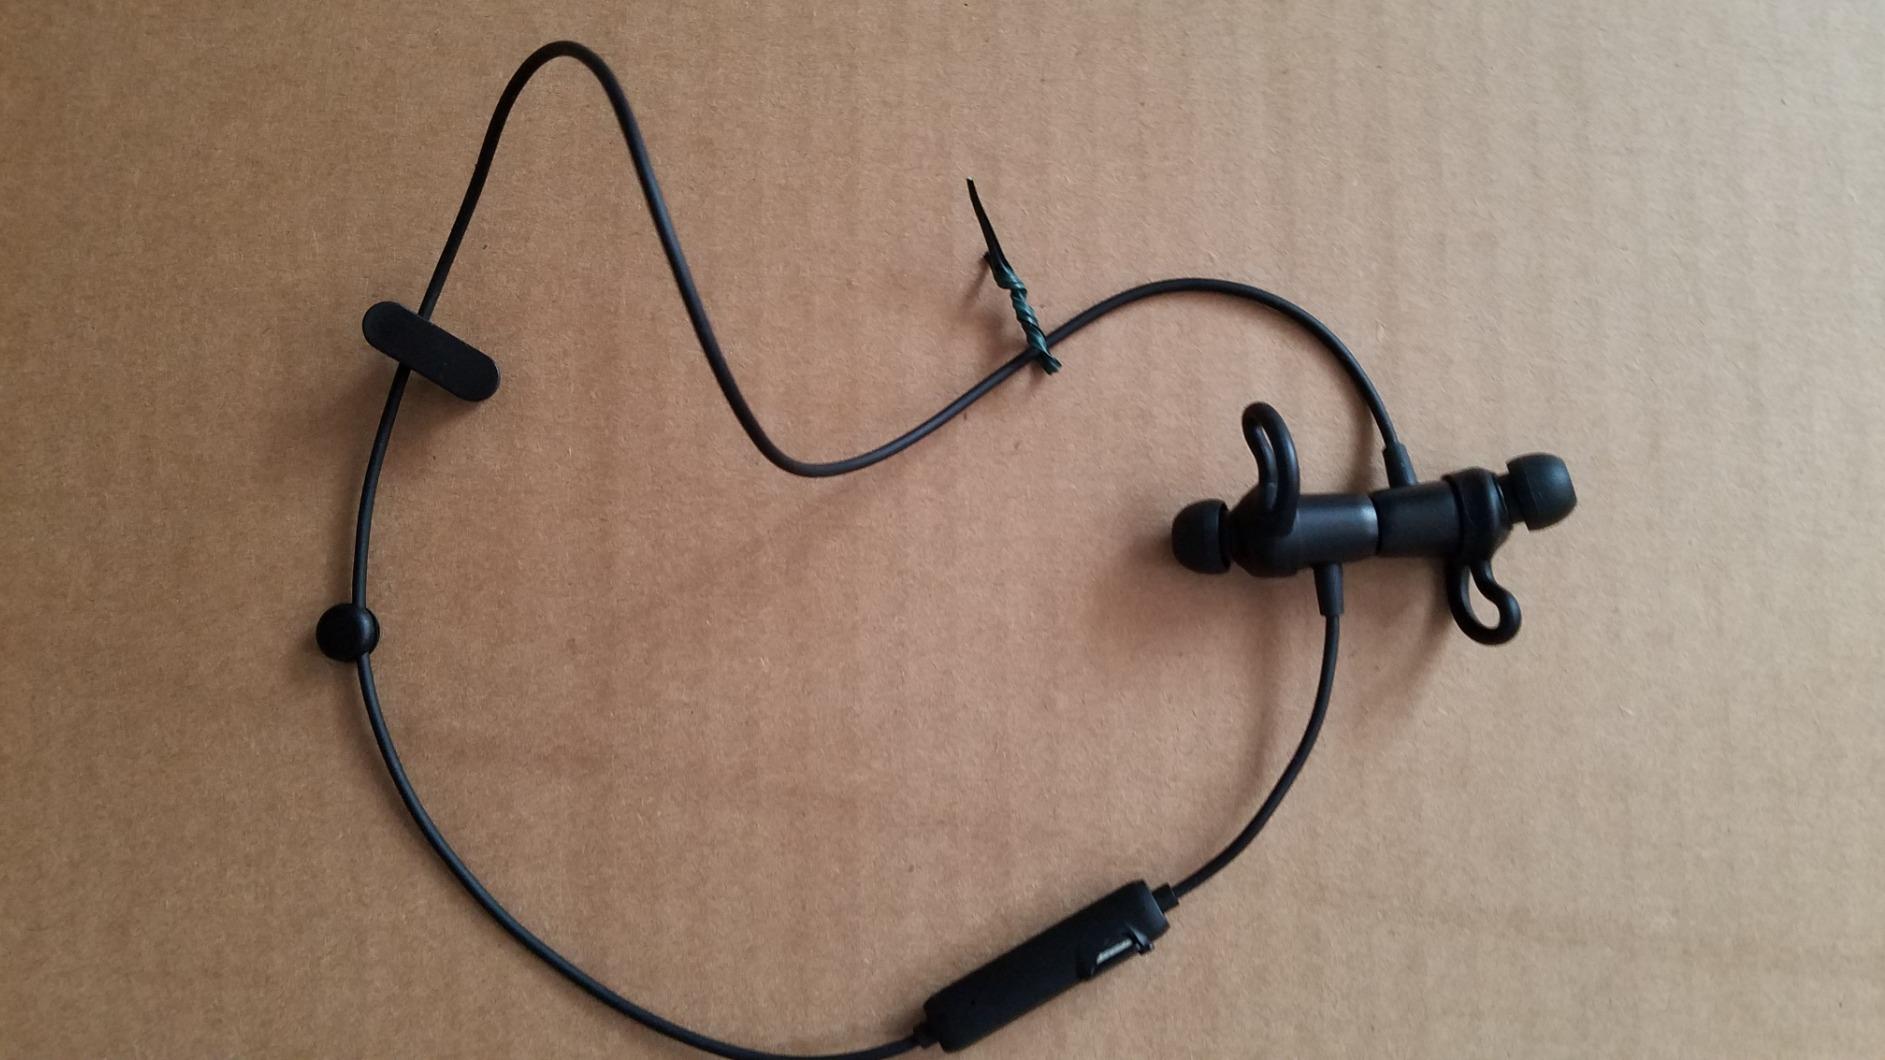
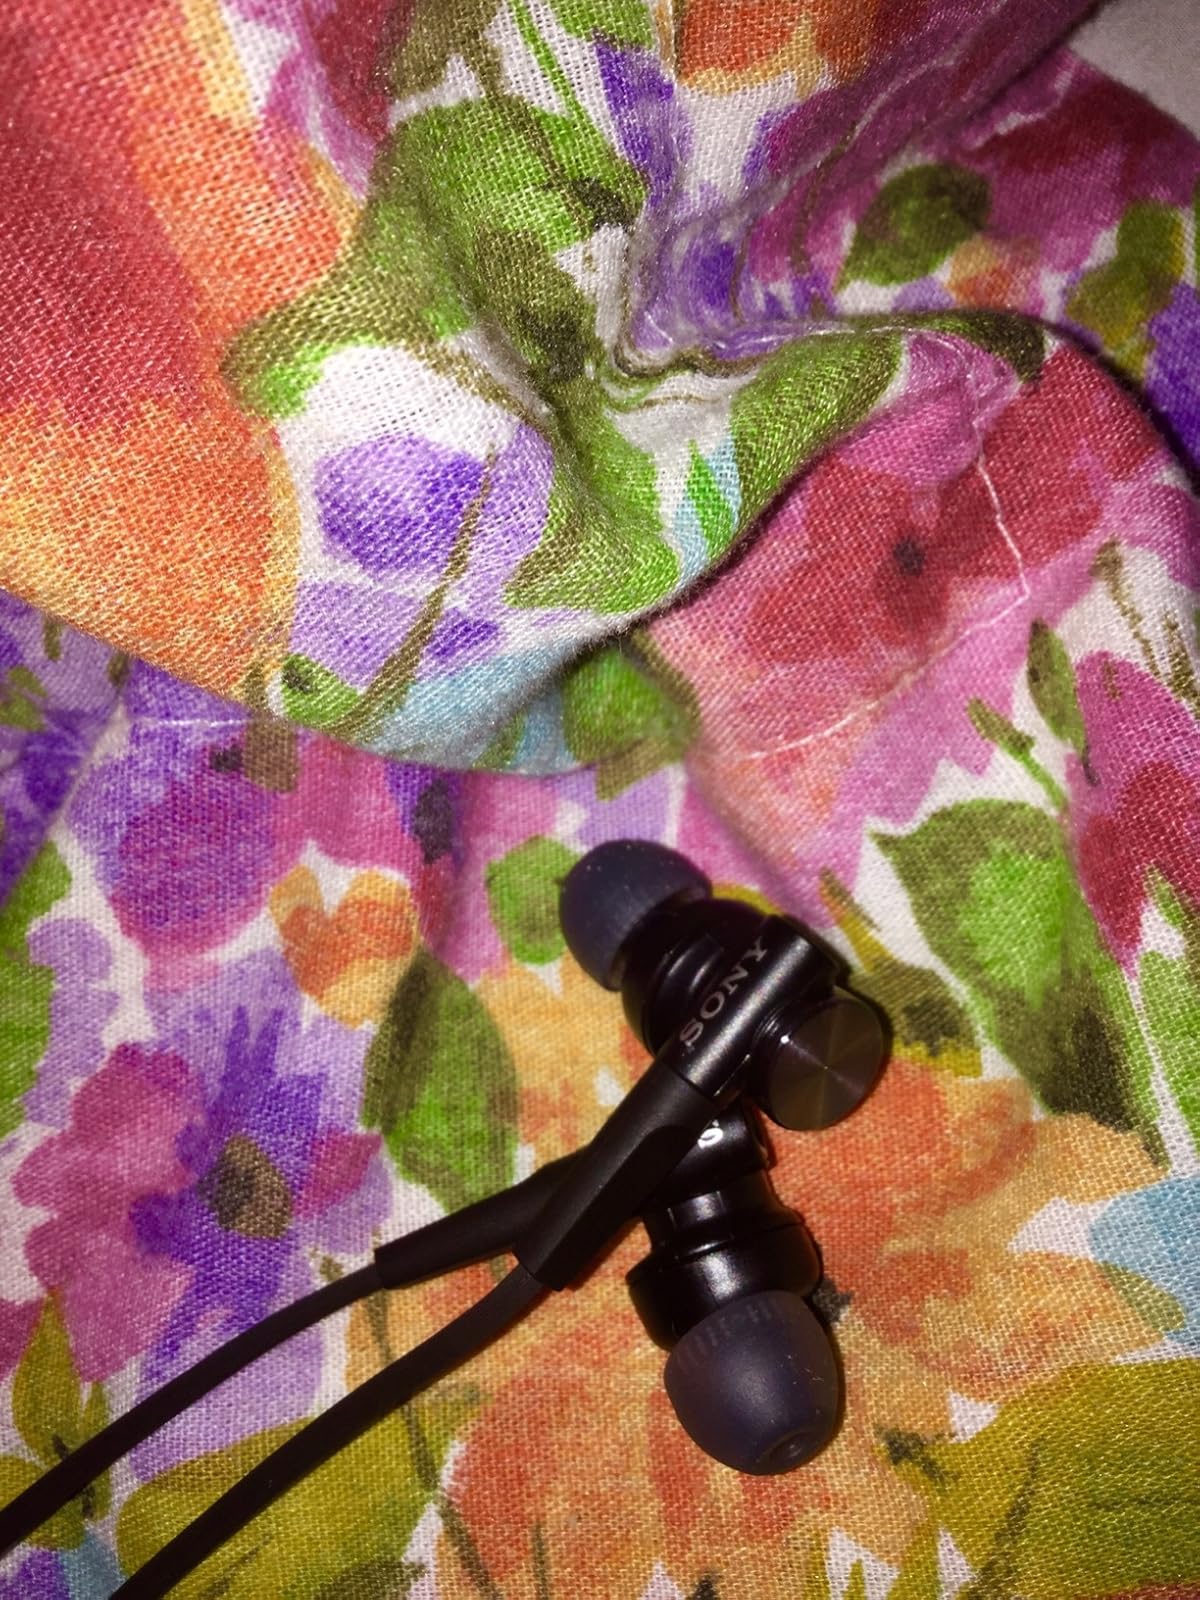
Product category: headphones
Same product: no